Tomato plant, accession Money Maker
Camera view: horizontal (90 deg, fisheye); turntable rotation: 30 degrees
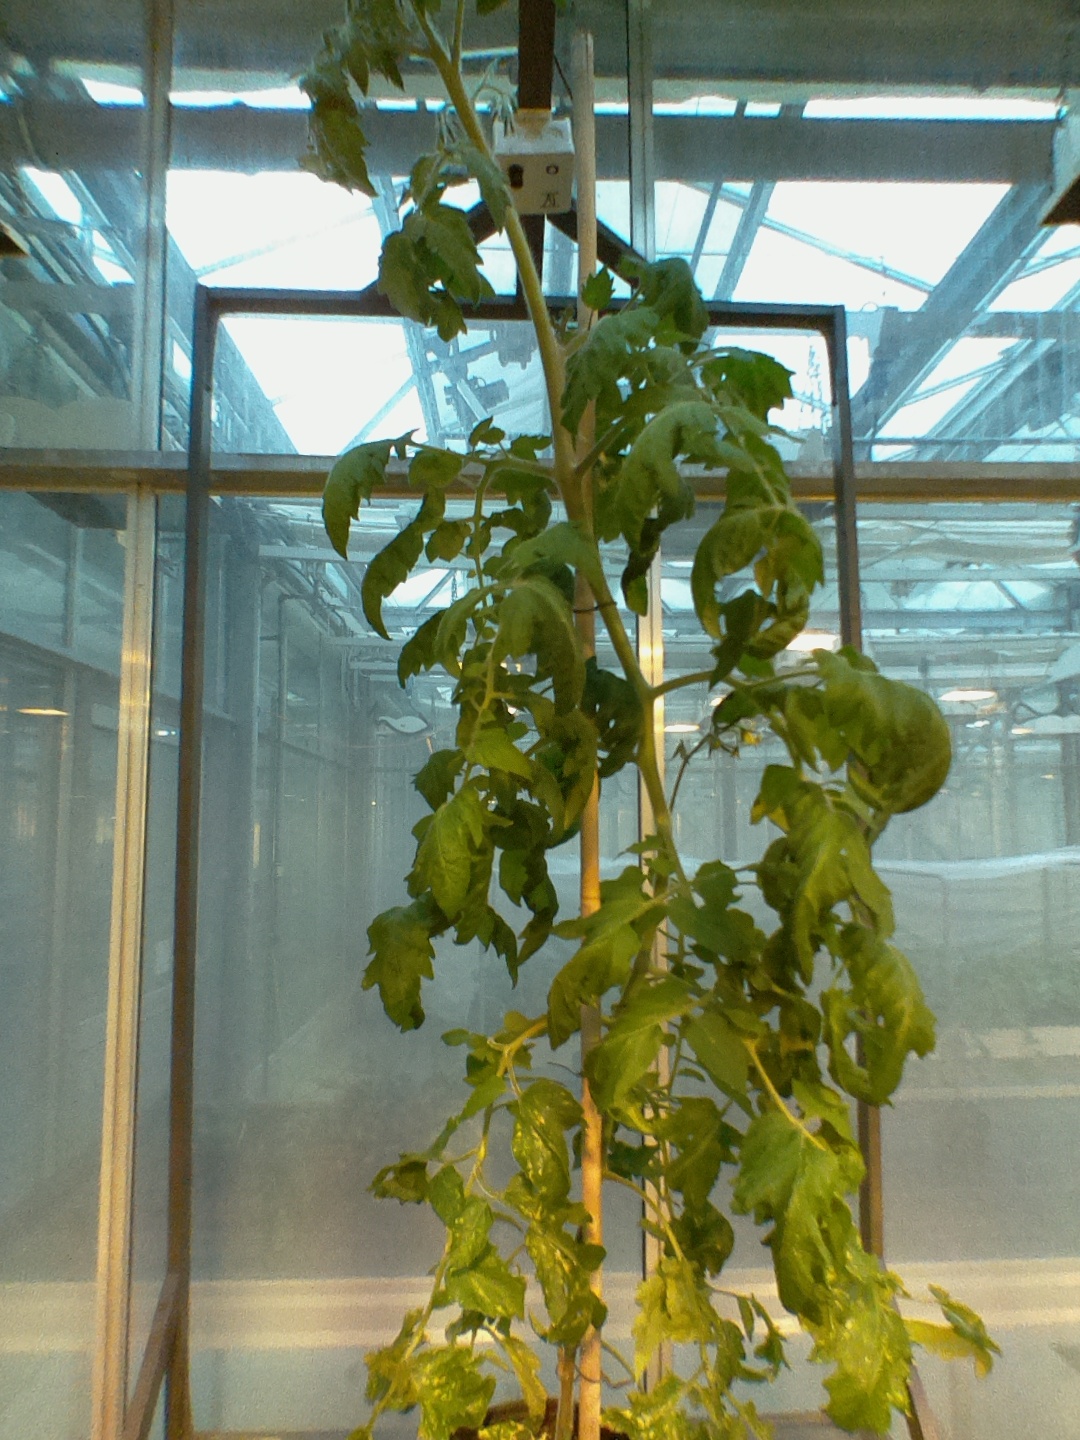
BBCH growth stage 63: 30%-40% of flowers open